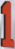
Number: 1